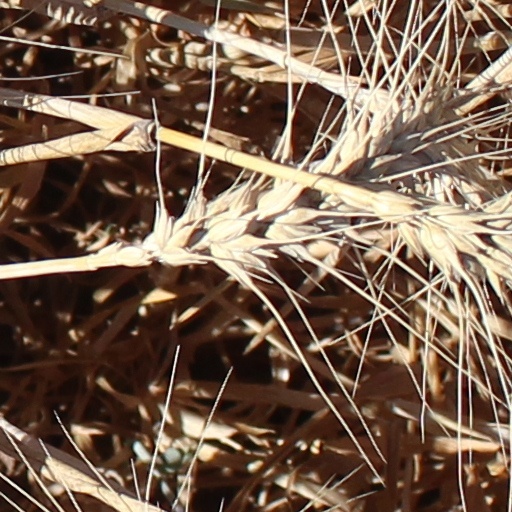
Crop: wheat